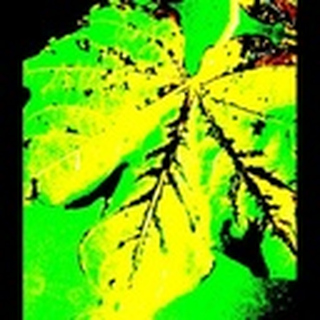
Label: cotton_bacterial_blight